Anas Sarwar

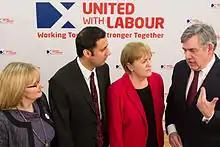
Margaret Curran, Anas Sarwar, Johann Lamont and Gordon Brown at the launch of United with Labour

Sarwar's father announced his retirement as the MP for Glasgow Central in February 2007. Later that year, Sarwar was selected as the Labour candidate for the seat at the 2010 general election. Despite Labour's loss of power at that general election, Anas Sarwar emphasised his independence and differentiated himself from his father's politics. "The Guardian" described him as positioning himself on the "moderate left" of the Labour Party, supporting electoral reform for the House of Commons, reforming the House of Lords to have a majority of elected seats but with some seats remaining appointed, and reducing the scale of the UK's nuclear deterrent. He opposed privatisation of the NHS but supported the use of private finance initiative schemes to build schools. He won the election with 52.0% of the vote, an increase on the previous vote share and majority.